San Pietro e Santa Maria Maggiore, Calascibetta

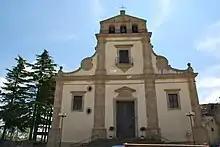
Facade of church

San Pietro e Santa Maria Maggiore is the Roman Catholic "mother church", or "chiesa madre" and also called Duomo, located in Piazza Madrize in the town of Calascibetta, in the region of Sicily, Italy.